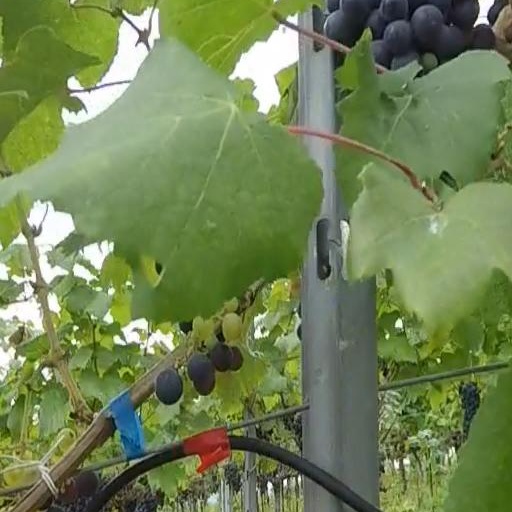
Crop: grape